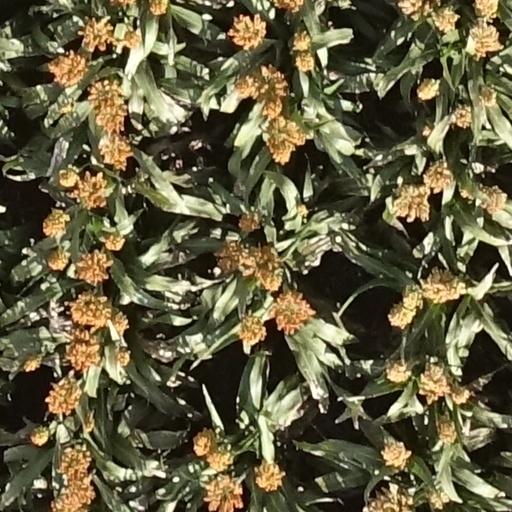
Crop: sorghum